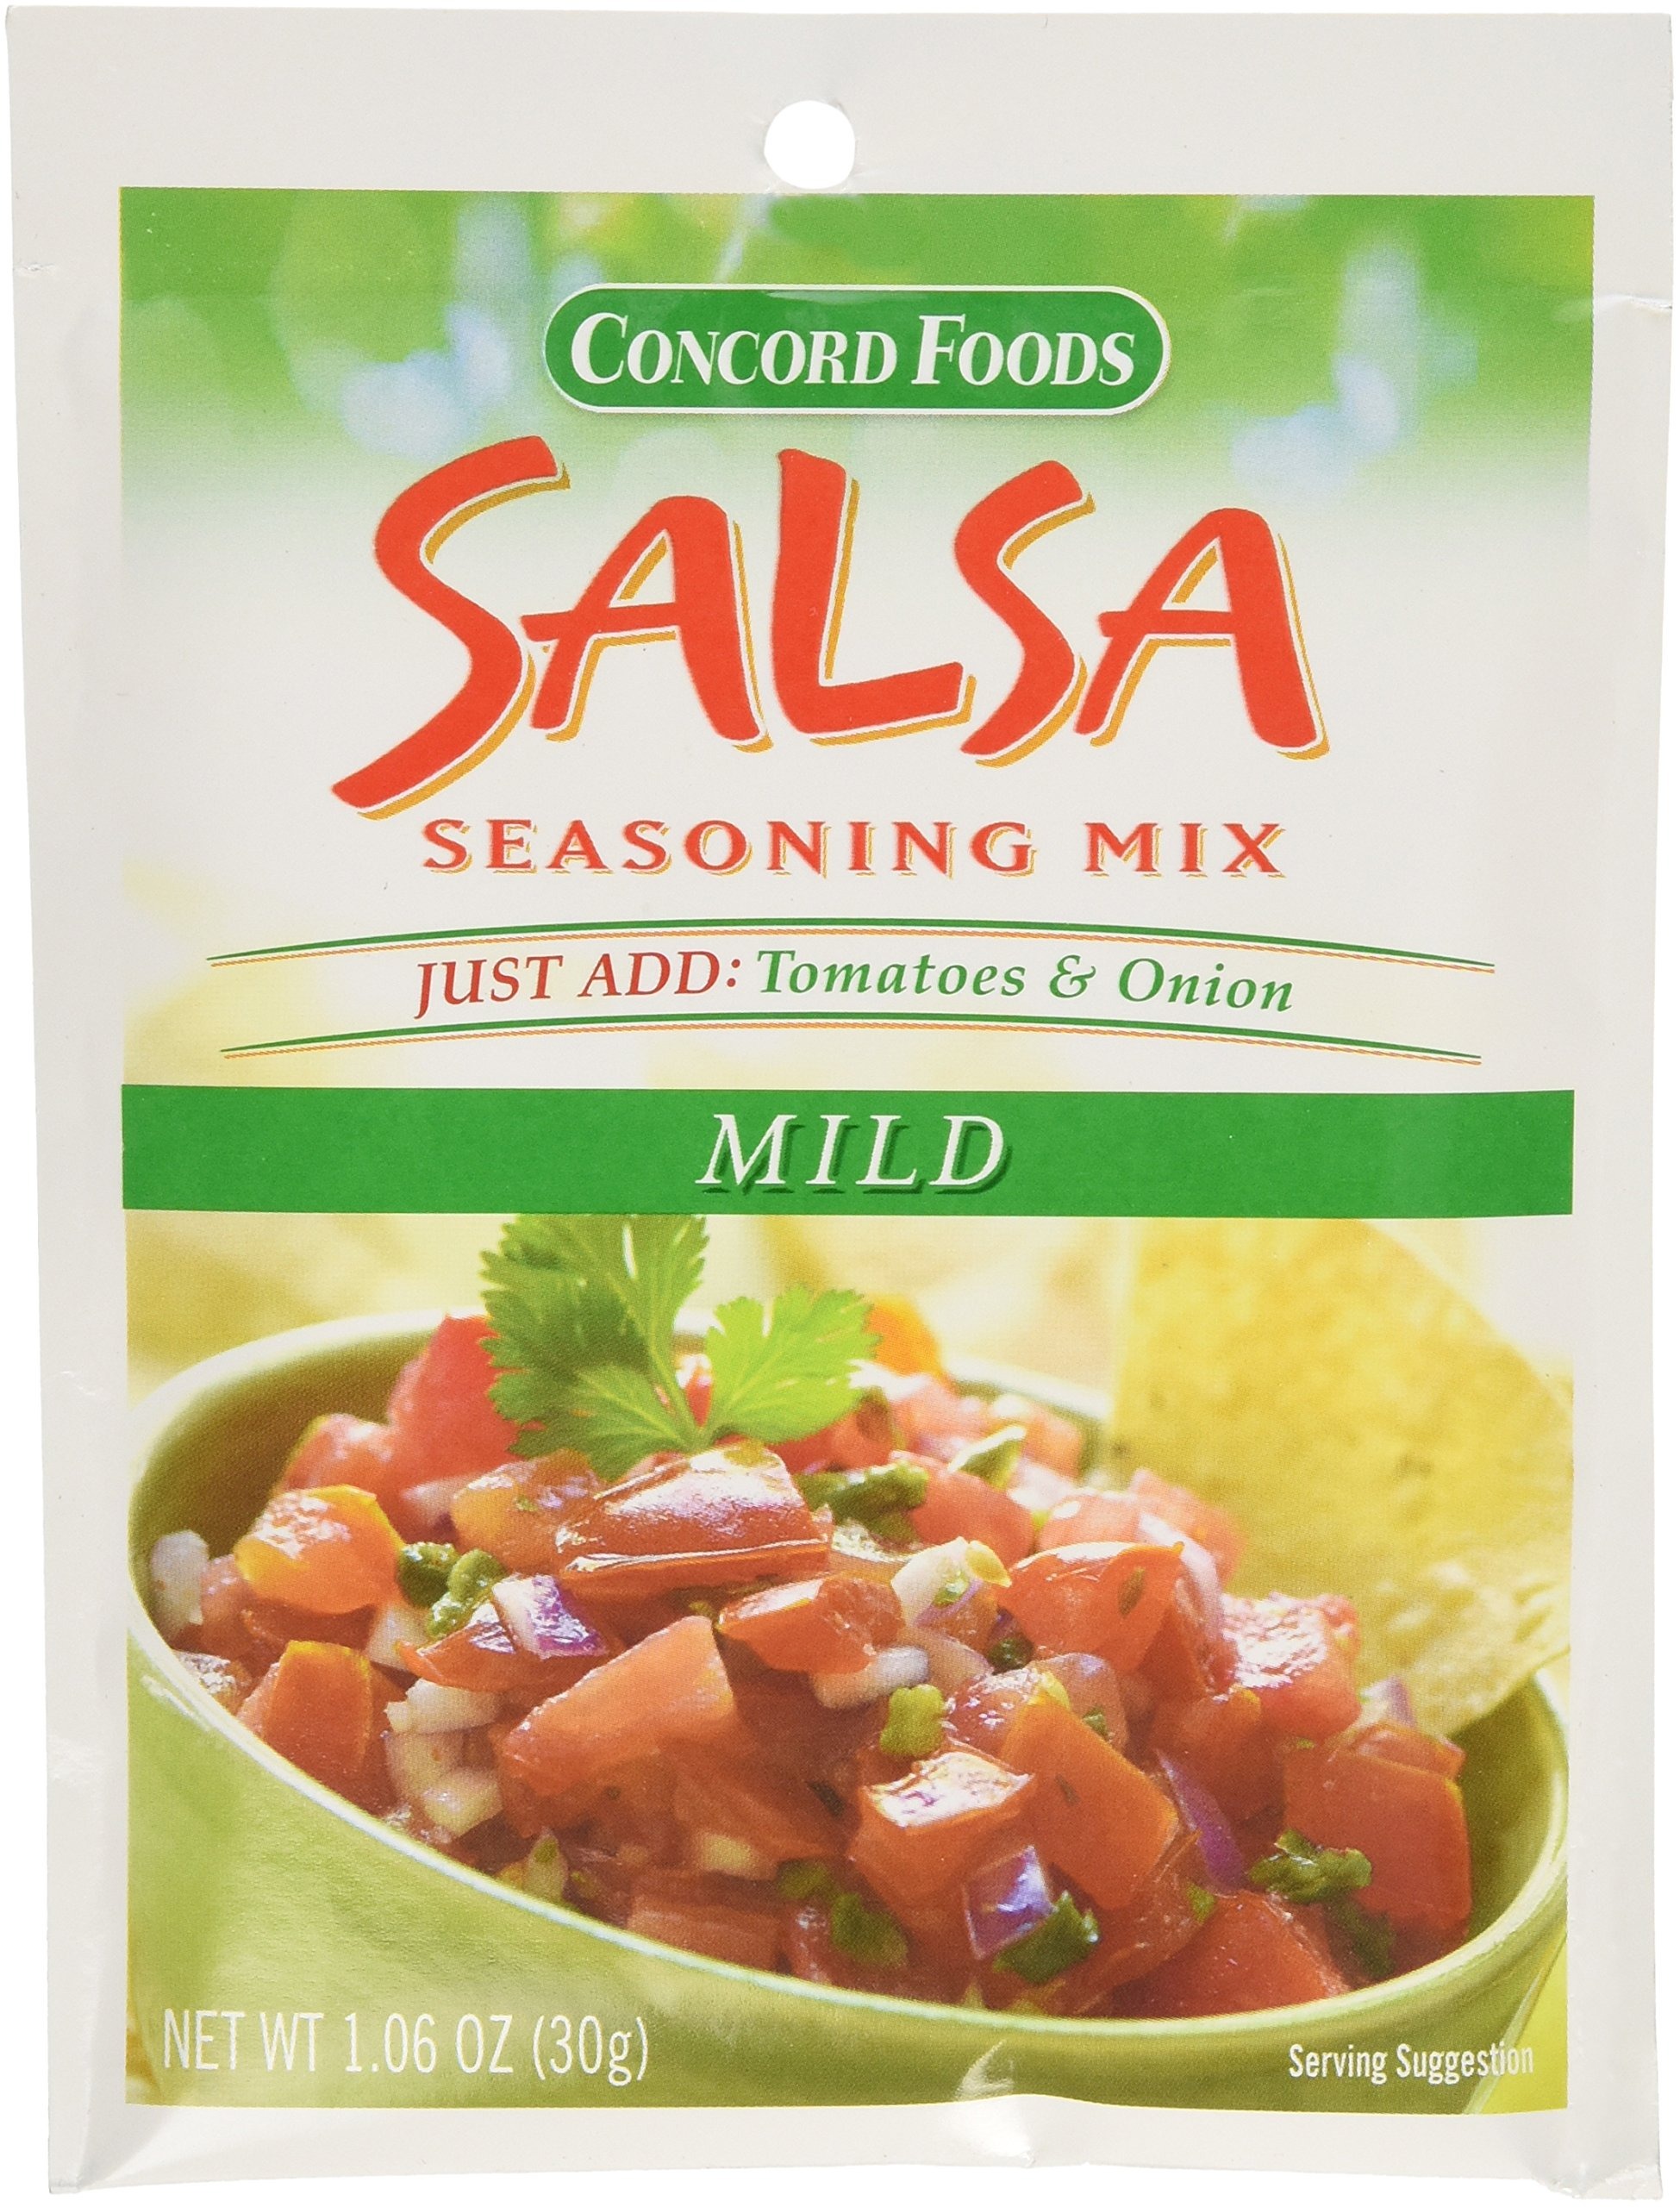
Item Name: Concord Foods Mild Salsa Mix, 1.06-Ounce Pouches (VALUE Pack of 18 Pounces)
Value: 19.08
Unit: Ounce

Price: 38.31